Arizona State Sun Devils

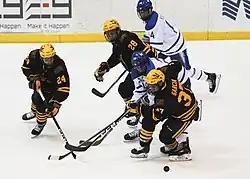
A men's ice hockey game between Arizona State and Air Force in 2017

ASU announced plans to transition their ACHA men's hockey program to an NCAA varsity program on November 18, 2014. The Sun Devils continued play in the ACHA in 2014–15, played a hybrid schedule in 2015–16 with a mix of NCAA and ACHA competition, and played as a Division I independent in 2016–17 with plans to join a conference in 2017–18. The National Collegiate Hockey Conference, Western Collegiate Hockey Association, and Big Ten were all seen as potential landing spots for Arizona State. However, no conference move materialized until 2023, when ASU was announced as the newest NCHC member effective with the 2024–25 season.